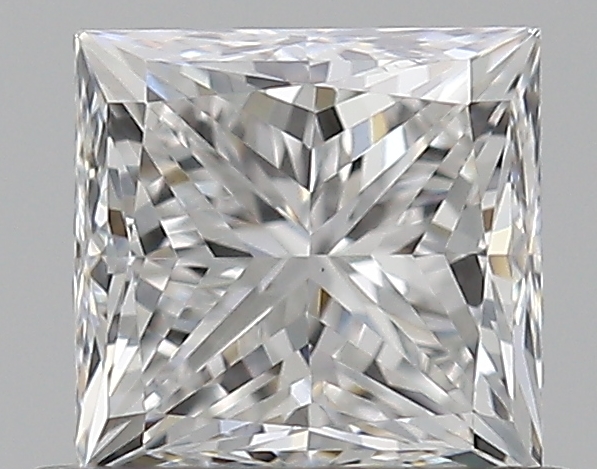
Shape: princess
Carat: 0.59
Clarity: VS1
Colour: E
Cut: VG
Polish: EX
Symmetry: VG
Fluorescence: N
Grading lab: GIA
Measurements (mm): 4.52 x 4.38 x 3.32